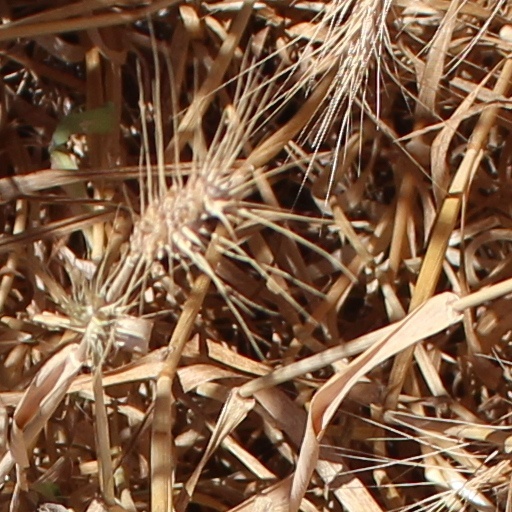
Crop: wheat